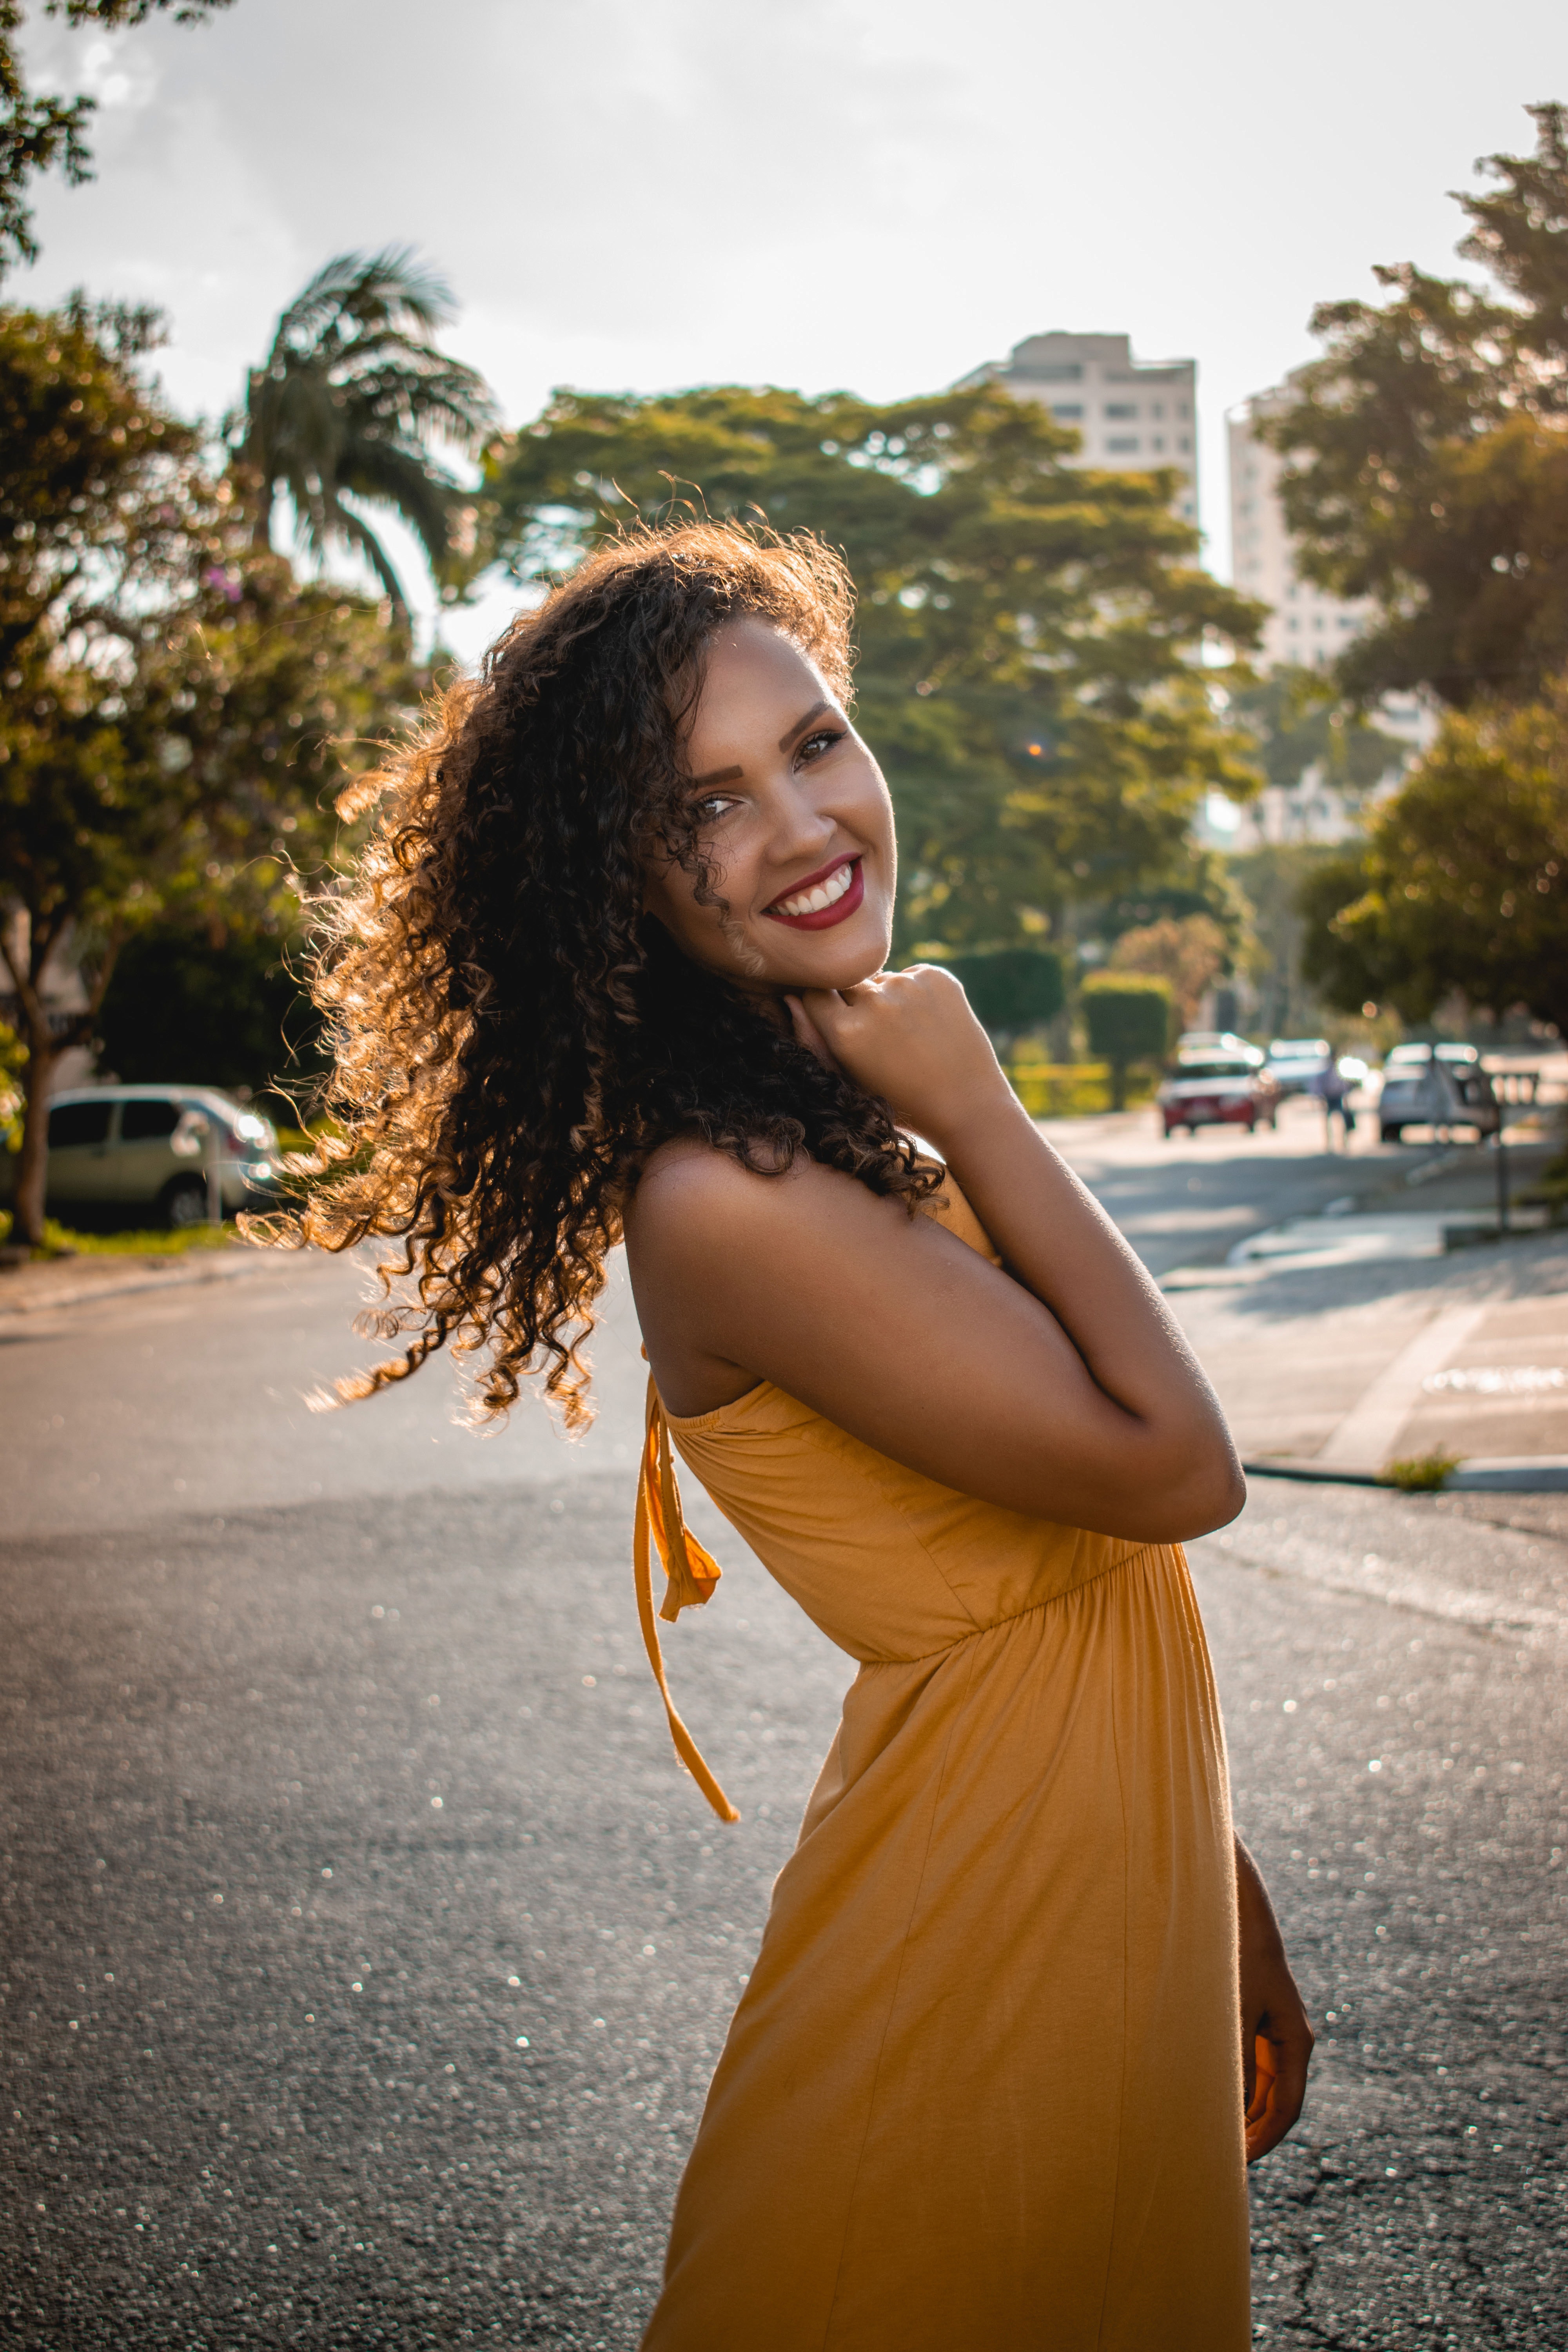
hair, photograph, yellow, facial expression, lady, beauty, dress, light, smile, long hair, skin, photo shoot, sunlight, shoulder, hairstyle, photography, fashion, sky, snapshot, leaf, eye, model, brown hair, cool, summer, tree, lip, black hair, flash photography, happy, street, formal wear, road, Tints and shades, laugh, portrait photography, style